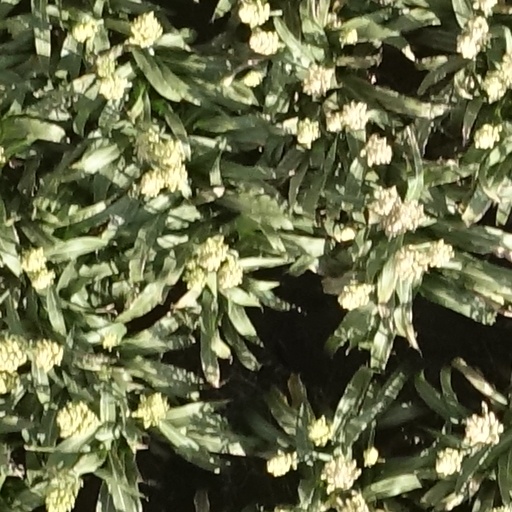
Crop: sorghum